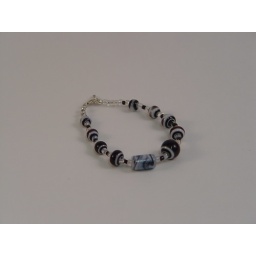
swirled black glass beads set in a graduated sequence spaced with clear and black large seed beads.Design by ColinItem Sold